Romulus and Remus Taken in by Faustulus

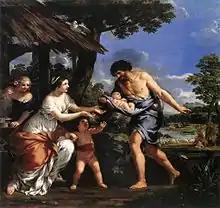
"Romulus and Remus Taken in by Faustulus" (c. 1643) by Pietro da Cortona

Romulus and Remus Taken in by Faustulus (also known as Faustulus Entrusting Romulus and Remus to Larentia, Romulus and Remus Sheltered by Faustulus or Remus Discovered) is an oil on canvas painting by Pietro da Cortona, created "c." 1643. It is held in the Louvre, in Paris. It is one of three works by him and six by other artists commissioned by Louis Phélypeaux, Seigneur of La Vrillière for the gilded gallery at his new hôtel de La Vrillière in Paris.